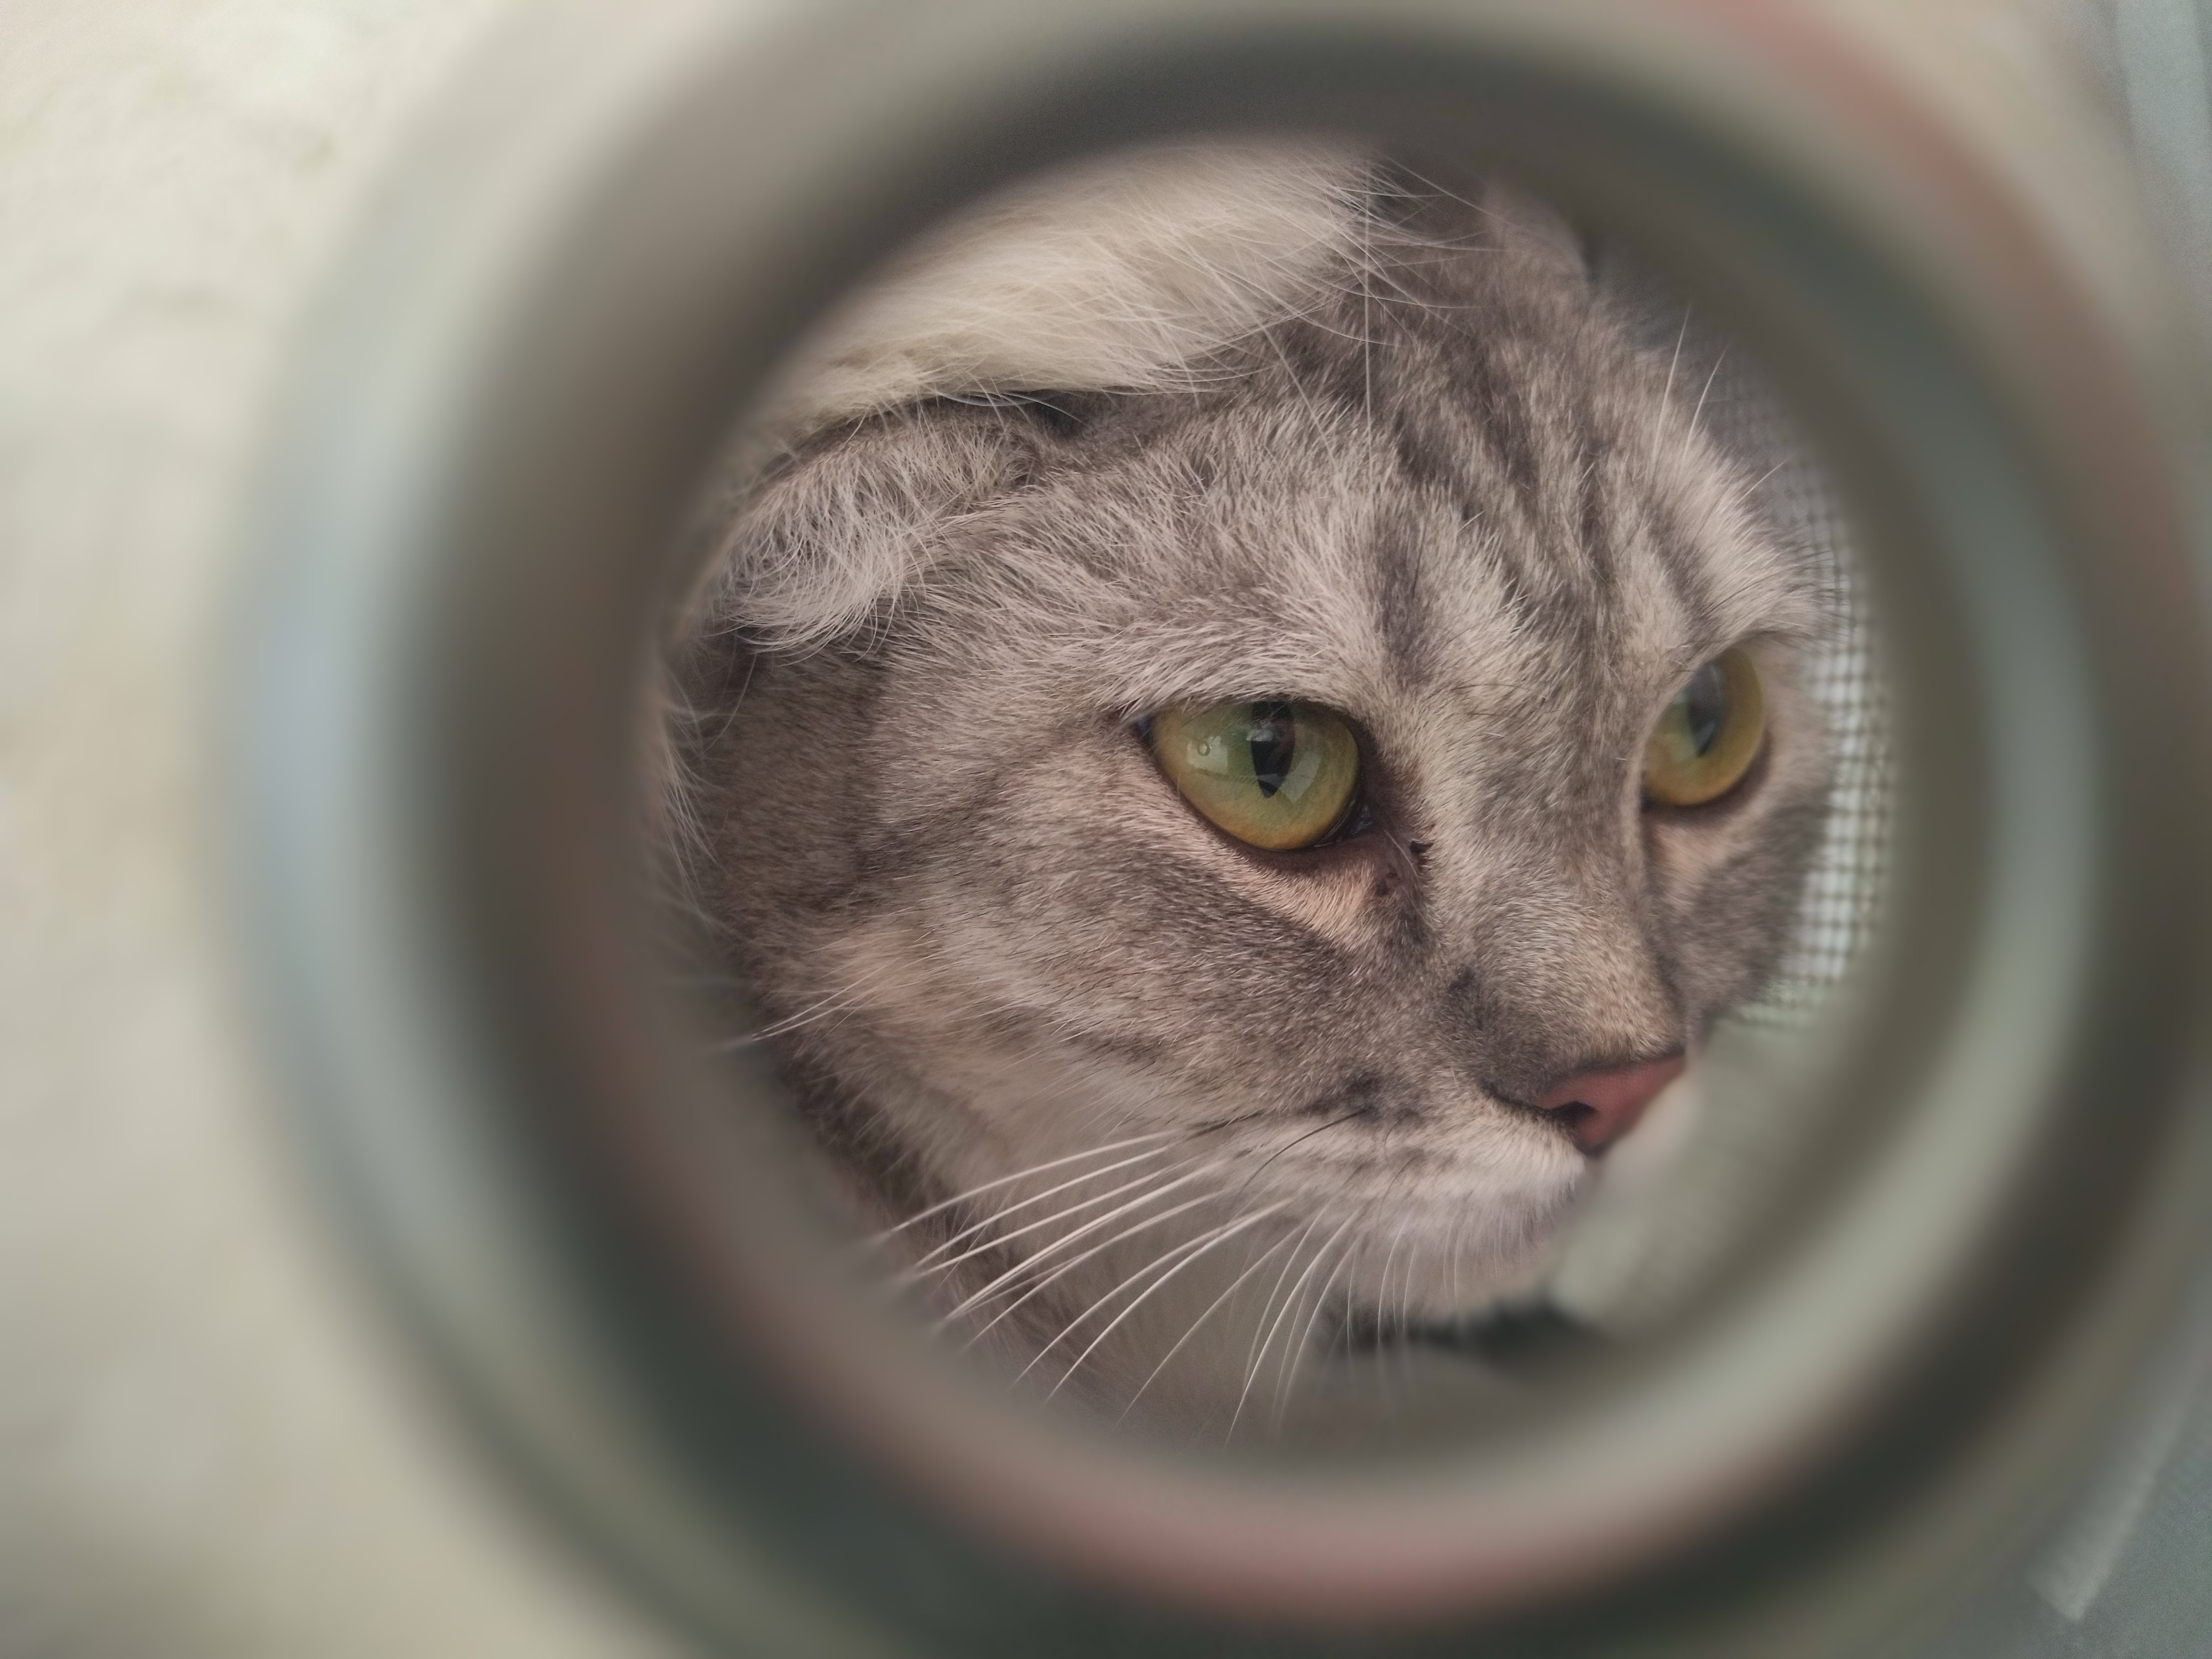
cat, carnivore, felidae, grey, whiskers, small to medium sized cats, terrestrial animal, snout, curious, close up, domestic short haired cat, fur, circle, wrinkle, art, illustration, wildlife, macro photography, visual arts, drawing, painting, still life photography